Pteleos

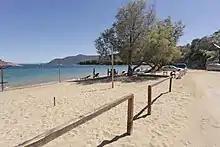
Agia Marina beach, Pteleos

Pteleos is a village and a former municipality in the southern part of Magnesia, Thessaly, Greece. Since the 2011 local government reform, it has been part of the municipality of Almyros, of which it is a municipal unit. The municipal unit has an area of 118.230 km, and a population of 1,990 in 2021.